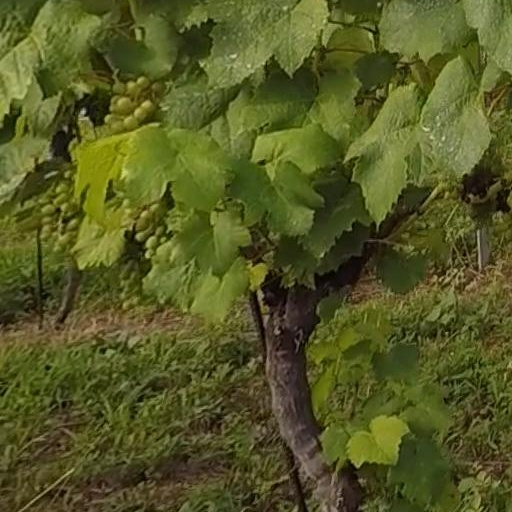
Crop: grape